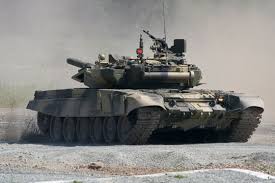
Label: T-90